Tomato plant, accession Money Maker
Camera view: bottom (45 deg); turntable rotation: 240 degrees
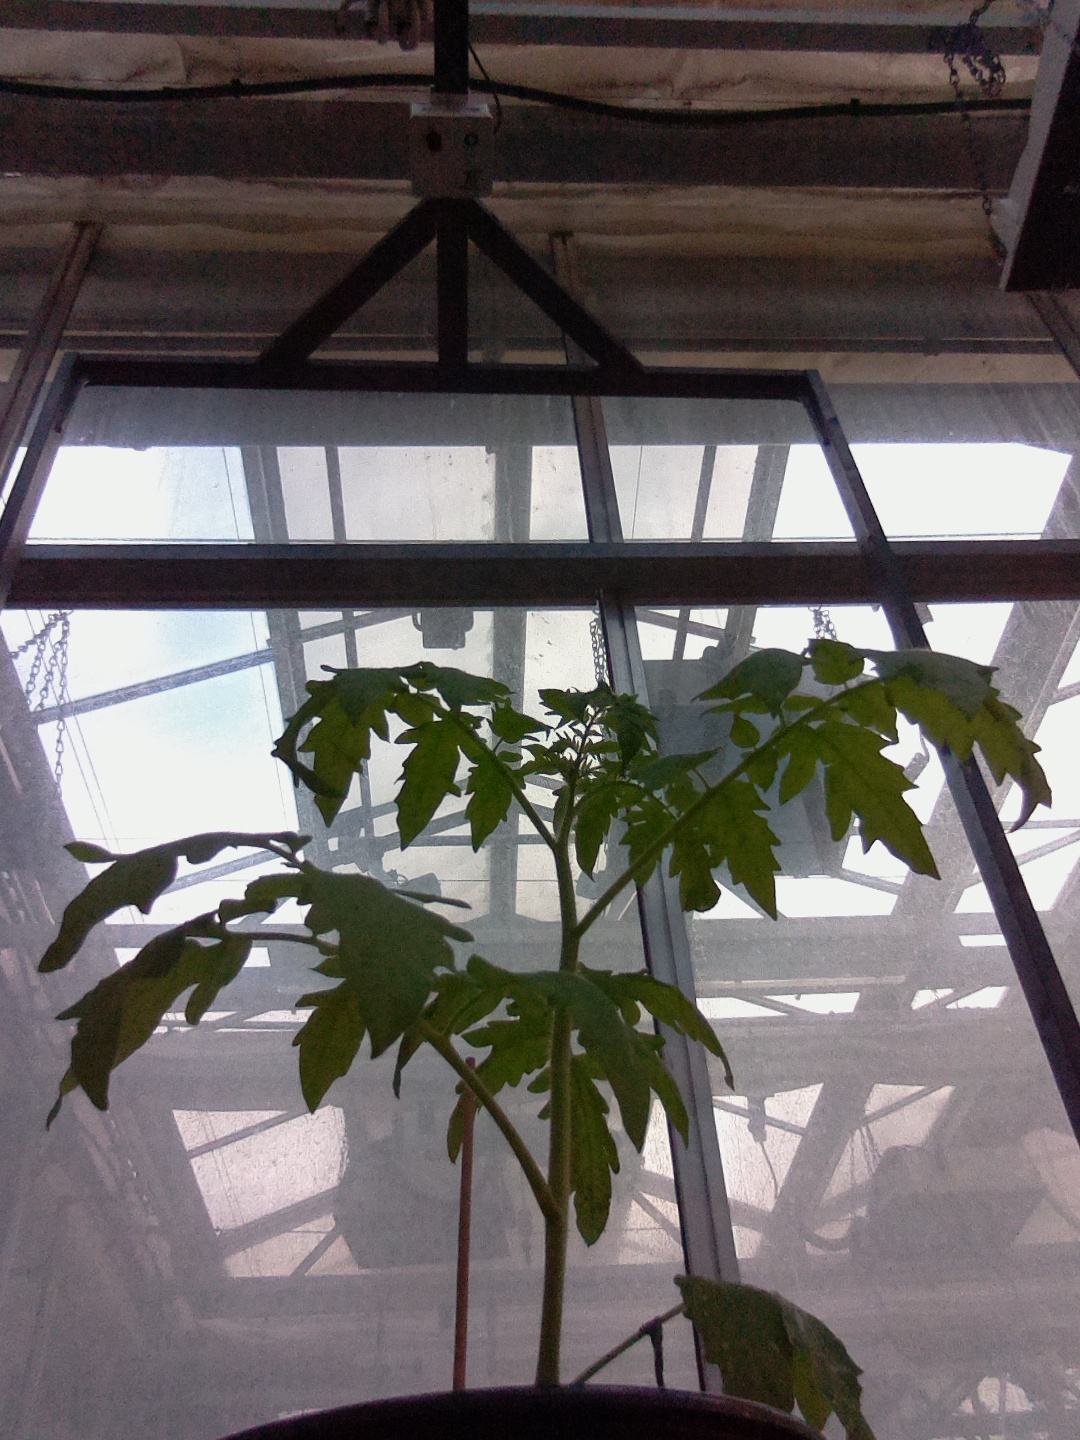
BBCH growth stage 13: 6 of true leaves visible